Winthrop College Historic District

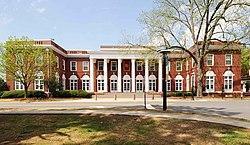
Johnson Hall, Winthrop College Historic District, April 2012

Winthrop College Historic District is a national historic district located on the campus of Winthrop University at Rock Hill, South Carolina. It encompasses 17 contributing buildings and 1 contributing structure constructed between 1894 and 1943. Architectural styles represented include Gothic Revival, Richardsonian Romanesque, Classical Revival, and Colonial Revival. Notable buildings include the separately listed Tillman Hall and Withers Building, as well as Alumni House, Phelps Dormitory, Thurmond Building, Byrnes